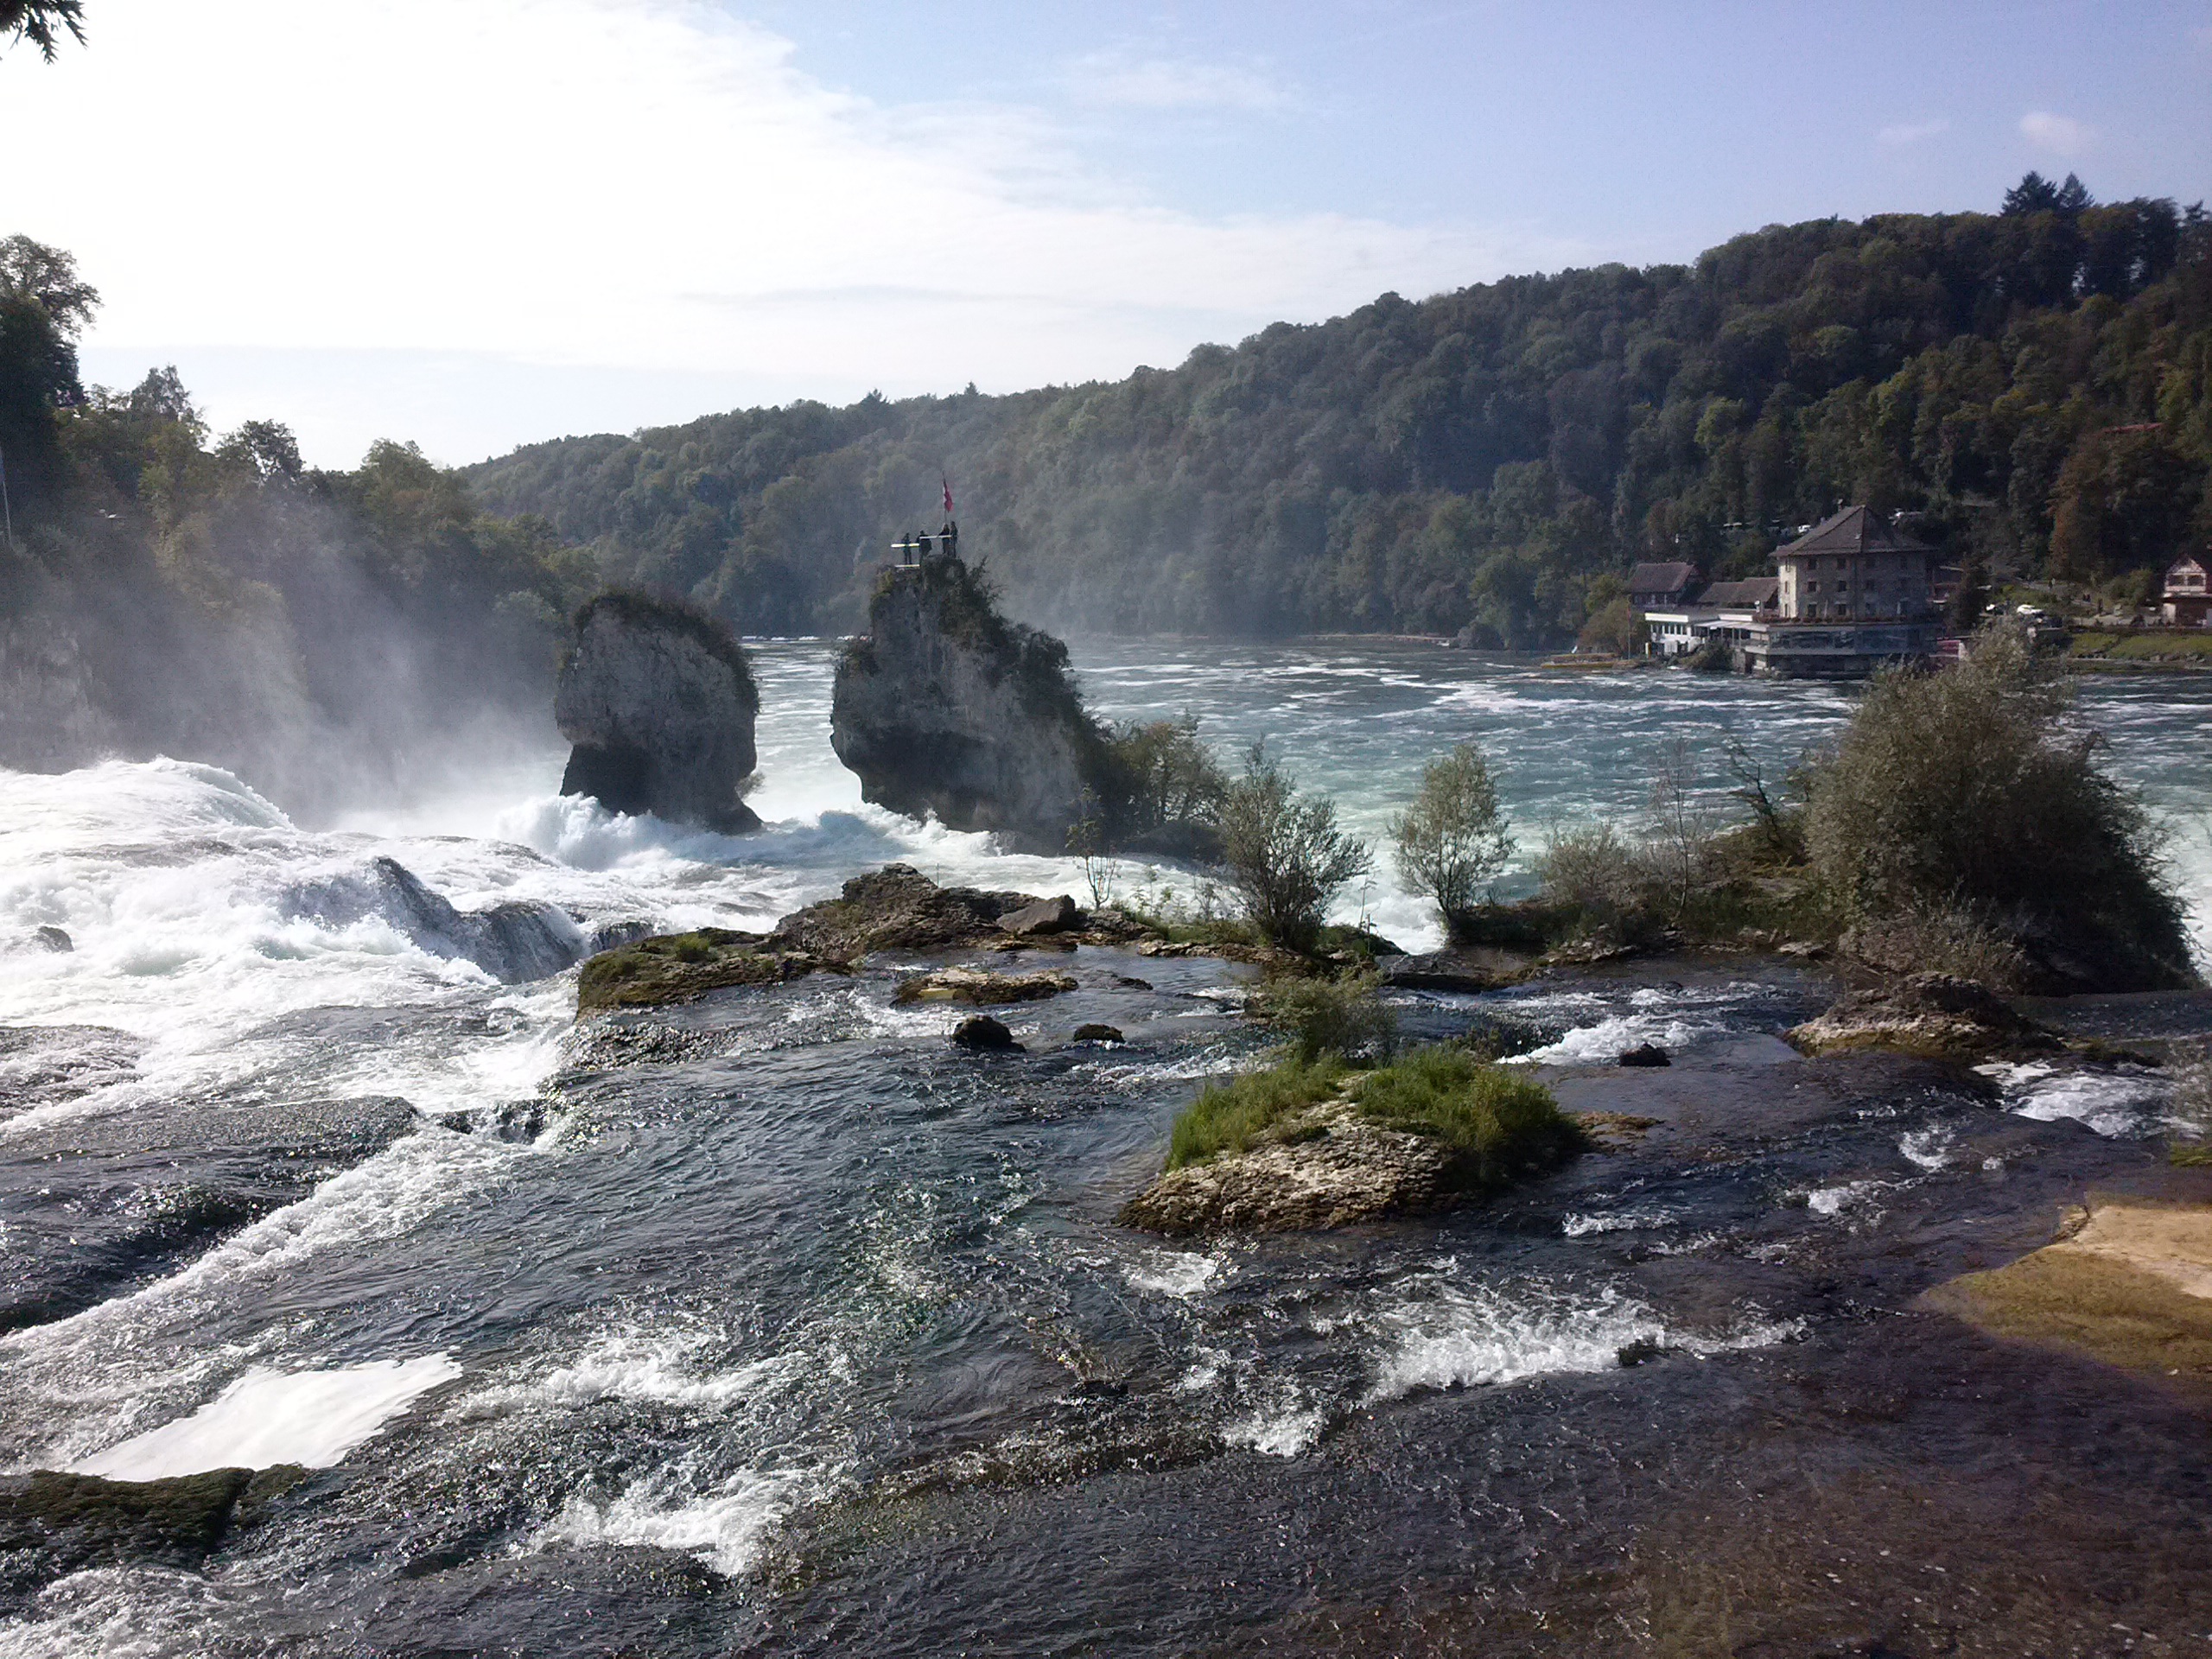
sea, coast, rock, waterfall, shore, wave, river, cliff, cove, bay, rapid, terrain, body of water, switzerland, zurich, loch, water feature, rhine, schaffhausen, wind wave